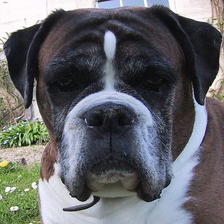
Species: dog
Breed: boxer